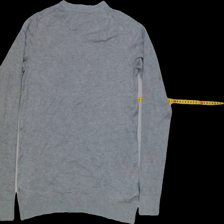
View: back
Type: Shirt
Category: Ladies
Brand: Not Applicable
Colors: Grey
Material: 100%viscose
Pattern: Plain
Cut: Regular, C-collar
Size: M
Season: All
Trend: No trend
Stains: Yes
Price range: <50
Recommended usage: Export